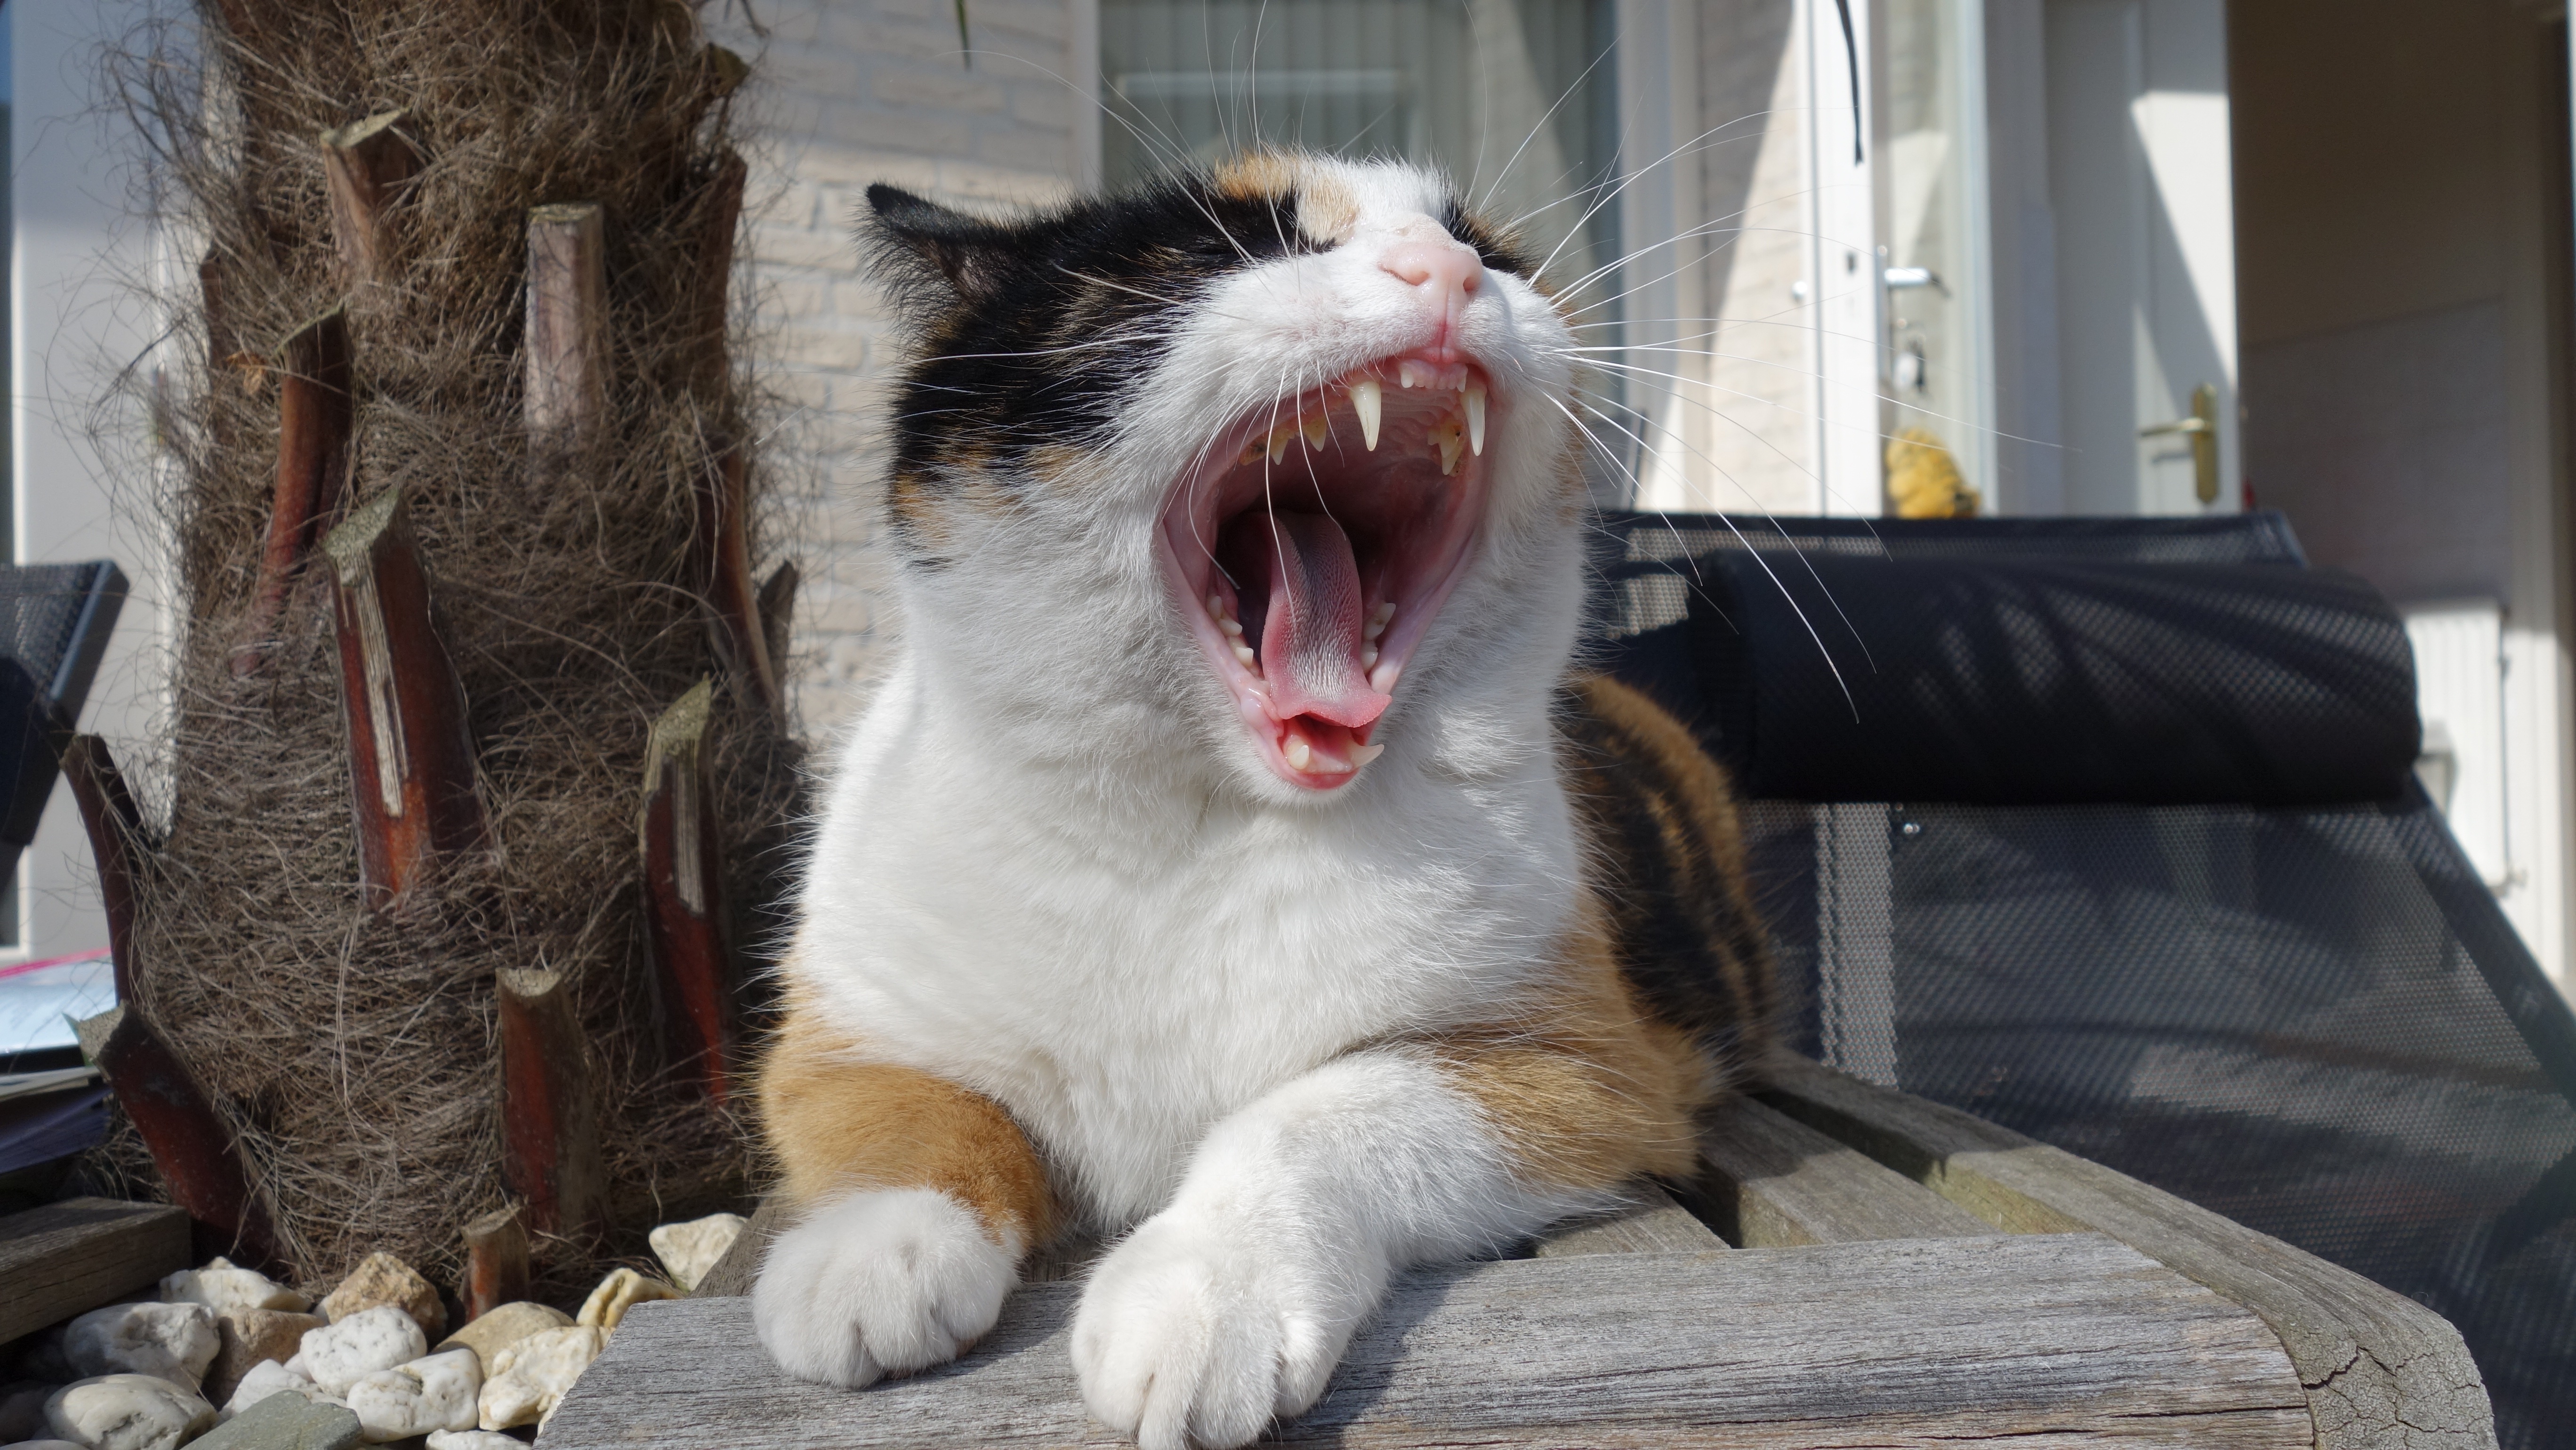
animal, pet, cat, mammal, facial expression, yawn, cats, nose, whiskers, sleep, vertebrate, tired, norwegian forest cat, animal shelter, lapjeskat, small to medium sized cats, cat like mammal